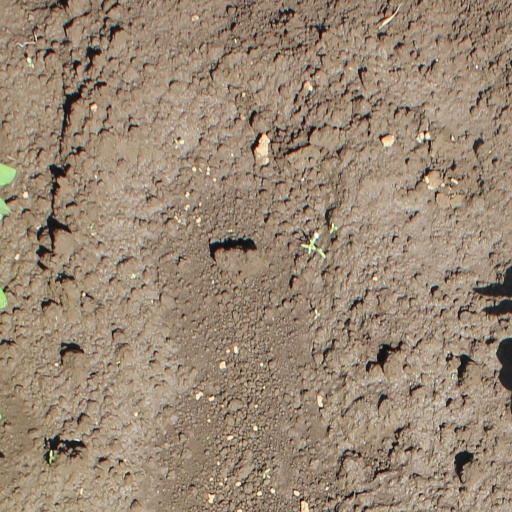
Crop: soybean